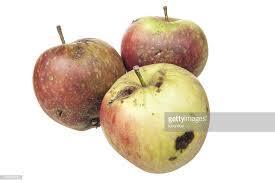
Label: apples